Briget Paget

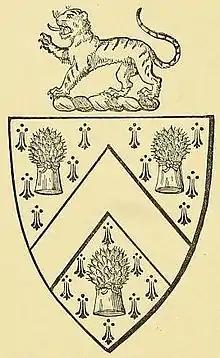
Arms of the Masterson or Maisterson family of Nantwich.

The Mastersons were the oldest-established of the families that made up Nantwich's merchant oligarchy but had numerous branches. Robert Maisterson, an ancestor of Richard, is recorded as holding land at "Wich Malbank" (the original name for the town) in the reign of Edward I His father was Siwardus ("victory guardian") Magisterson and his grandfather Swayn ("boy") "filius Magistri". Both personal names suggest a Viking origin and seem to be in the Norwegian form. The name "Magister" (Latin: Master) was often applied to the members of the franklin class, the independent freeholders characteristic of areas of Norse settlement. George Ormerod, the early 19th-century historian of Cheshire, pointed out that the Mastersons "never appear to have possessed manorial property in Cheshire, or to have resided in any other seat than a burgage of Nantwich." All branches of the family seem to have invested in residential property and in the salt houses, where the town's mineral wealth was extracted. An inquisition post mortem on an illegitimate member of a cadet branch, William Maisterson, who died in 1495, showed him busily and sometimes illegally acquiring urban property and salt houses under the protection of Sir William Stanley. Briget's branch of the family seem to have prospered fairly slowly but steadily. Her great-grandfather Thomas held lands in Nantwich valued at £18 per annum in 1545: only moderate wealth. However, Richard, her father, seems to have made considerable gains, both in wealth and social standing, at least partly because of a fortunate marriage. The Grosvenors could trace their ancestry back to the Franco-Norman feudal nobility and were clearly of the landed gentry class. Richard was a legatee of his mother-in-law, Dame Maude, who died in 1582. An inquisition after the death of Thomas, his son and Briget's elder brother, who predeceased him in 1604, mentions that Richard's principle house was at "Presthume" – aptly named as it was formerly the property of Trentham Priory, at this point held of the king, James I, in his role as Earl of Chester. It had a mill and dovecotes was surrounded by 206 acres. It seems that Briget and her siblings were brought up amid considerable comfort. Her later writing indicates that she was probably educated and literate.